Jani Hakanpää

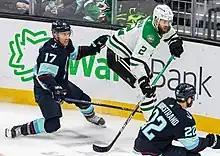
Hakanpää with the Dallas Stars in 2023.

On 3 July 2019, Hakanpää returned to North America, signing as a free agent to a one-year, $850,000 contract with the Anaheim Ducks.